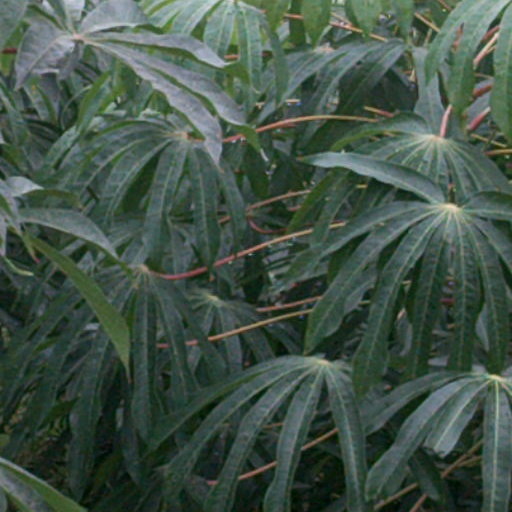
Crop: cassava